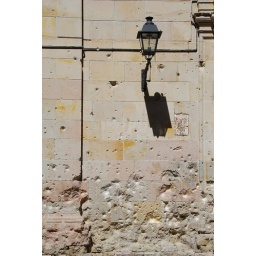
People were executed against the wall of this church during the civil war. The wall still bears the pockmarks from bullets.